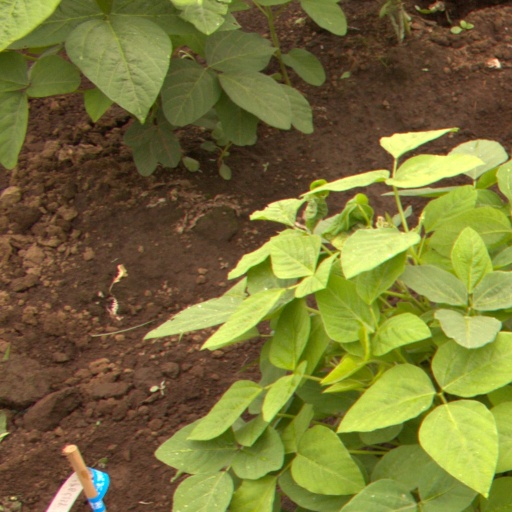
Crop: soybean